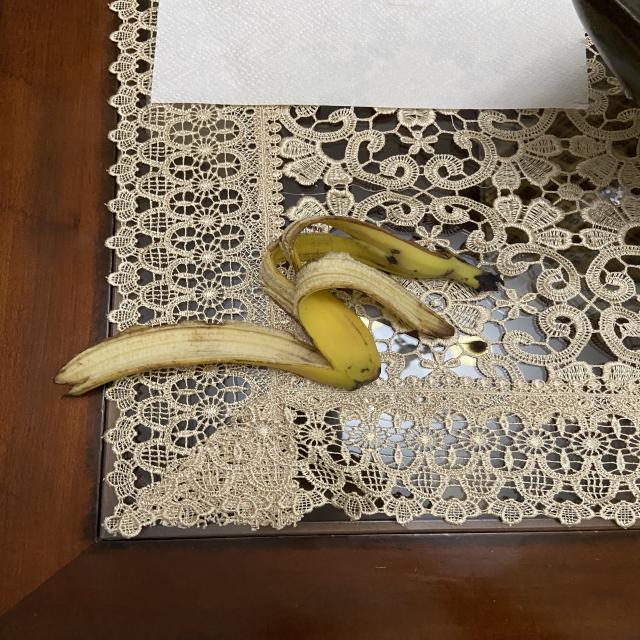
Label: bananas